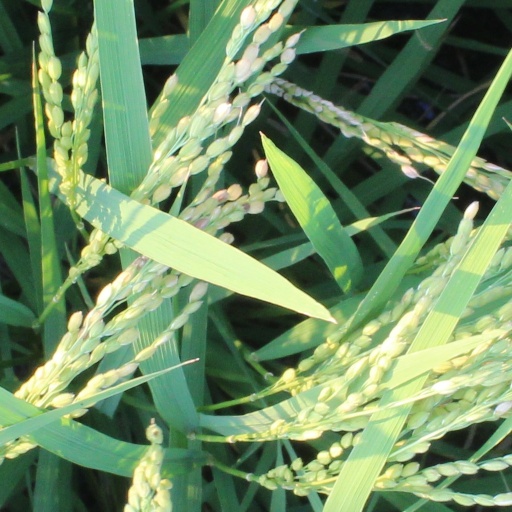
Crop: rice